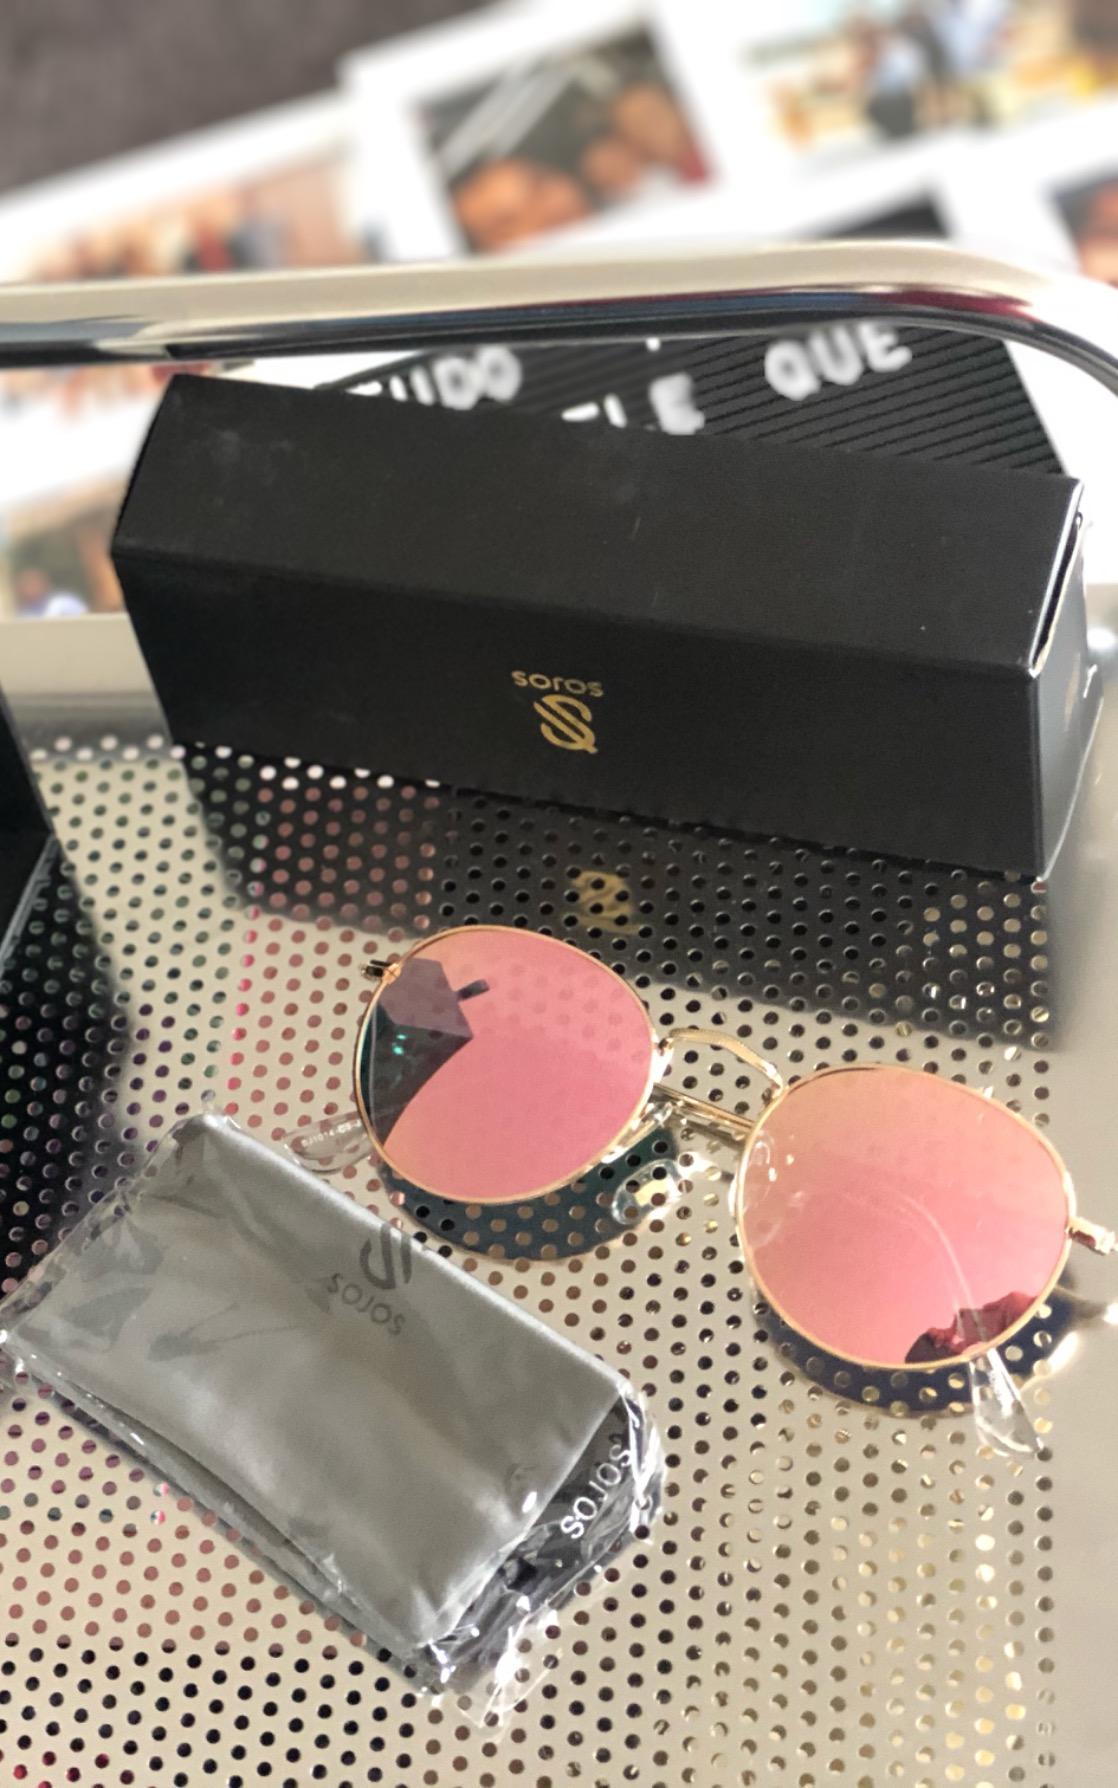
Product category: accessories_sunglasses
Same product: yes